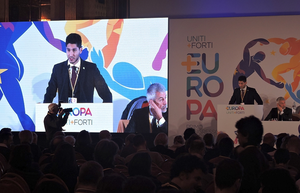
+Europa est un parti politique italien, libéral et europhile, fondé en janvier 2019, appartenant à la coalition de centre gauche. La liste est conduite par Emma Bonino, qui dirige les Radicaux italiens et ancienne ministre. De 2017 à 2019, il s'agit d'une coalition électorale.